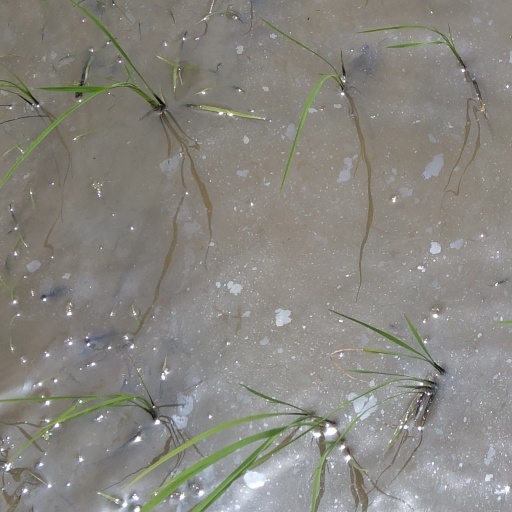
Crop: rice